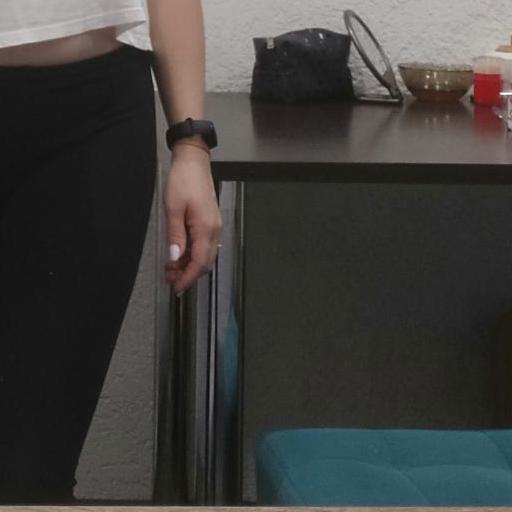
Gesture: no_gesture